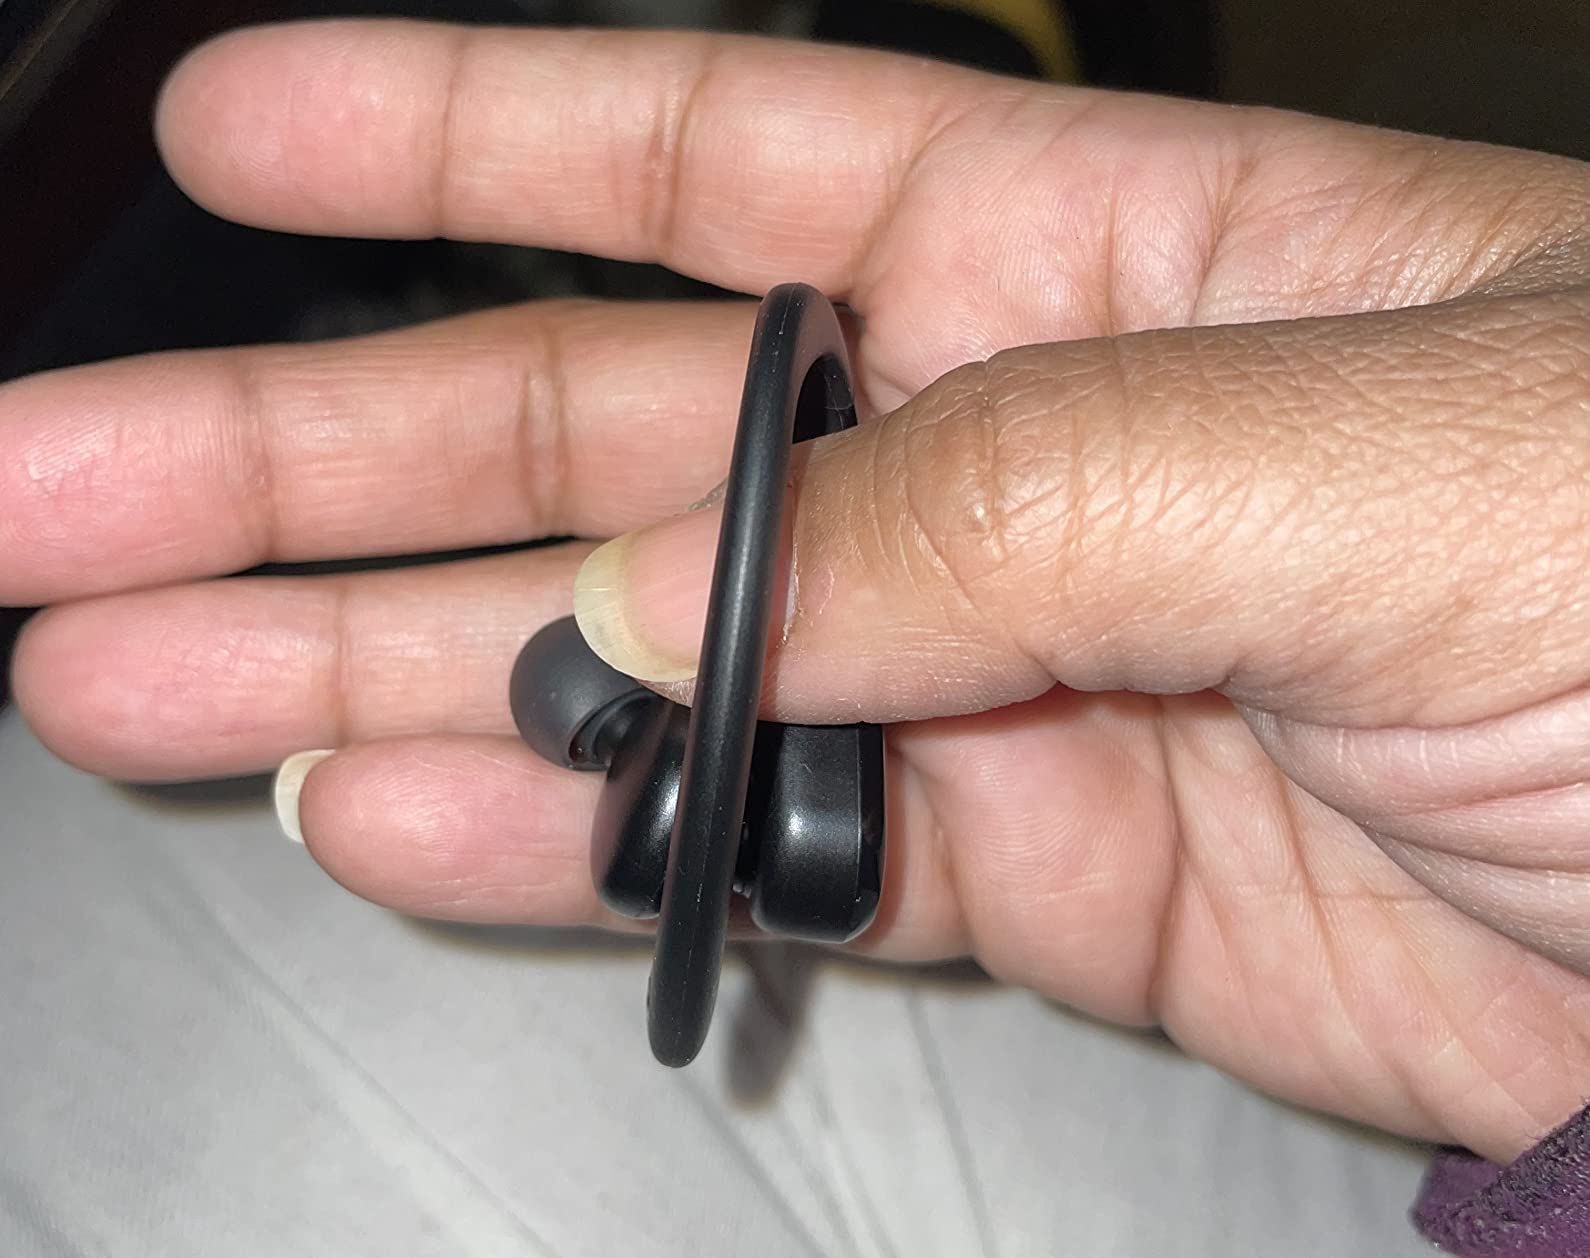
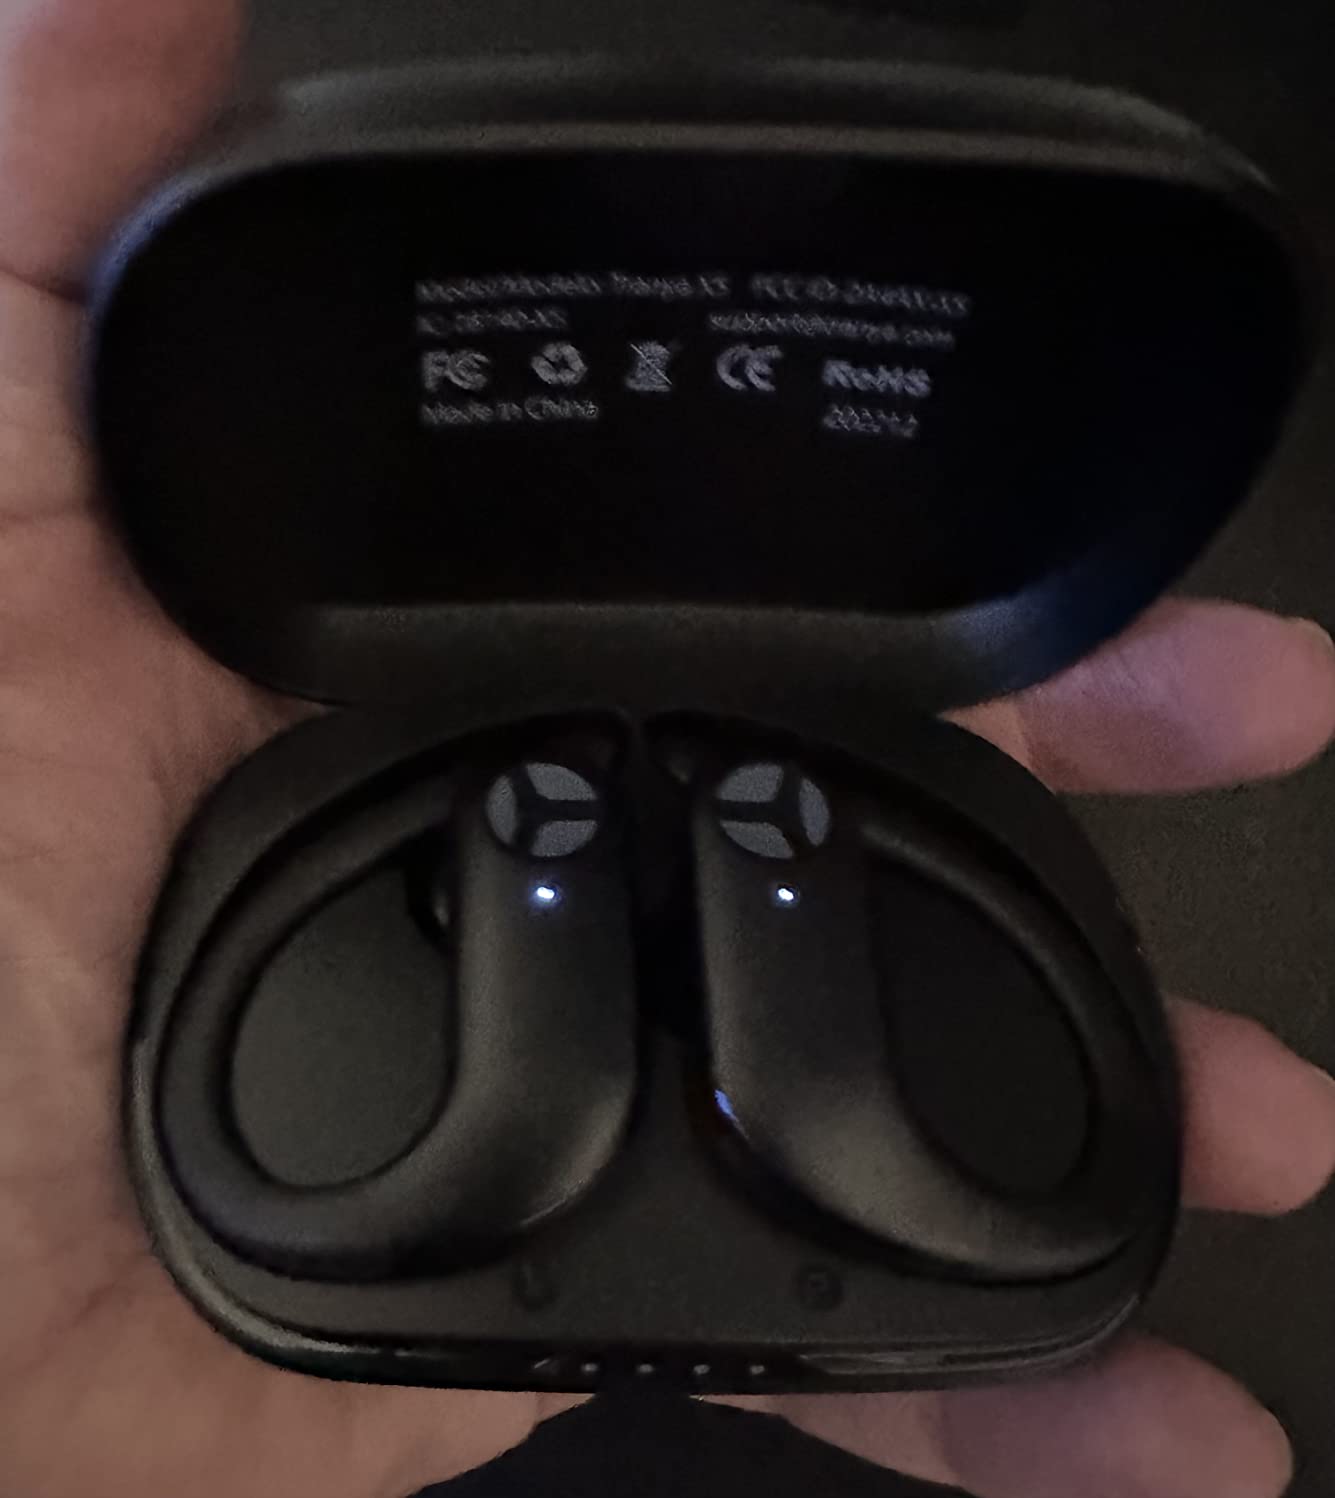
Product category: earbuds
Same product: yes